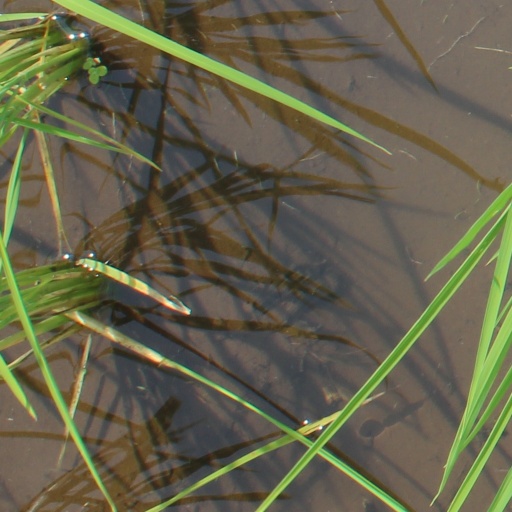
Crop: rice